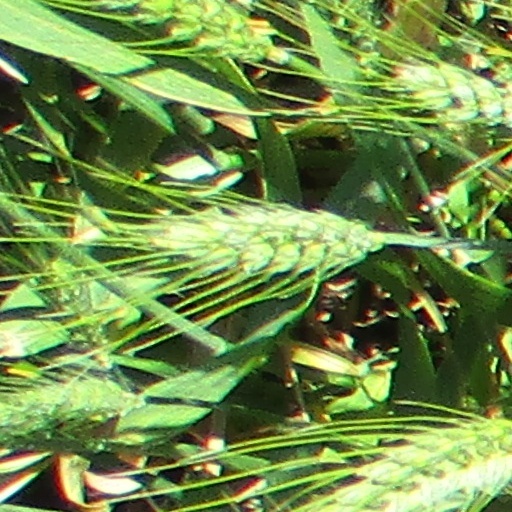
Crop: wheat